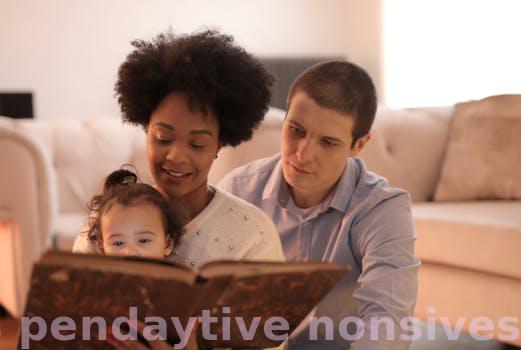
Label: Watermark